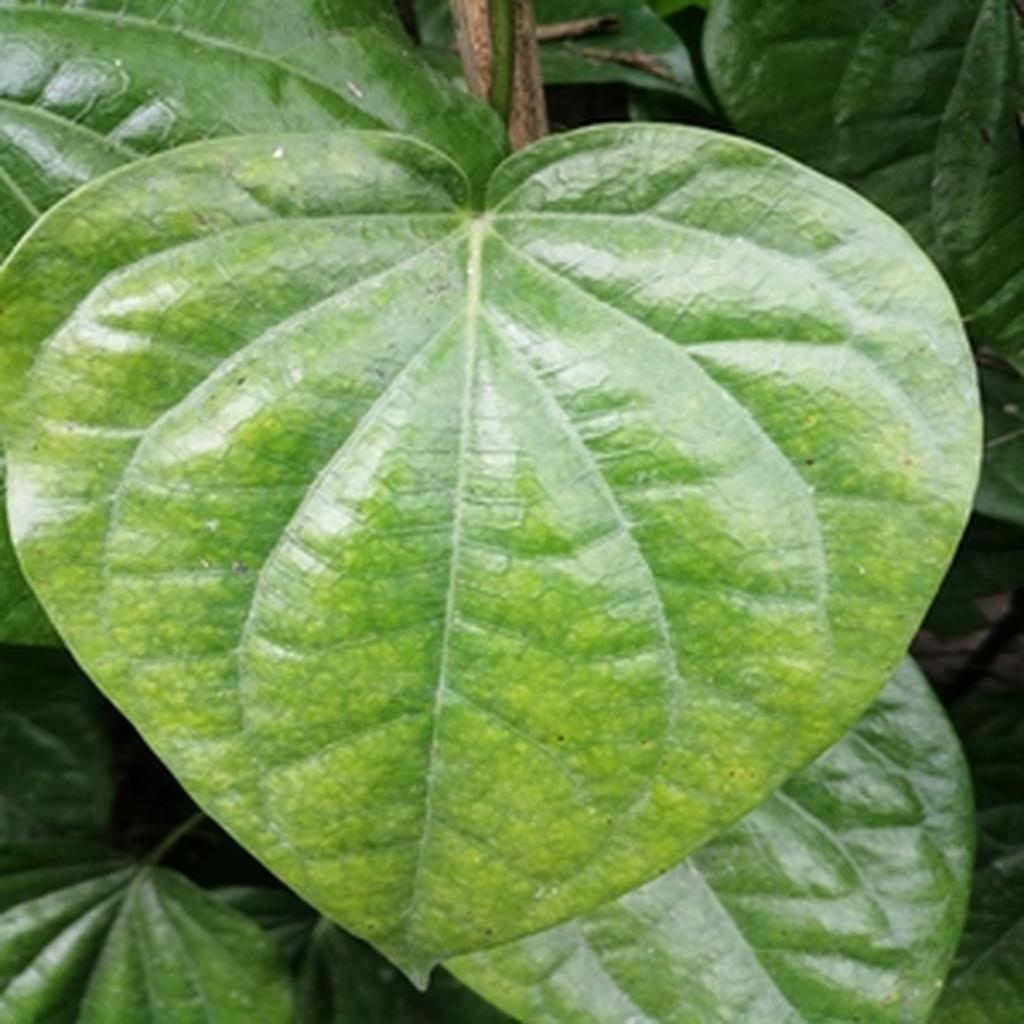
Label: Leaf_Spot